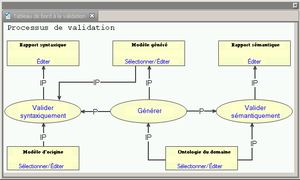
Interface OntoVAL
Le langage de Modélisation par Objets Typés conçu par Gilbert Paquette en collaboration avec les chercheurs du centre de recherche LICEF, est un langage de représentation graphique et semi-formel de la connaissance.